Leopoldo Galtieri

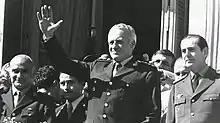
Galtieri in the Casa Rosada

Galtieri instituted limited political reforms which allowed the expression of dissent, and anti-junta demonstrations soon became common, as did agitation for a return to democracy.